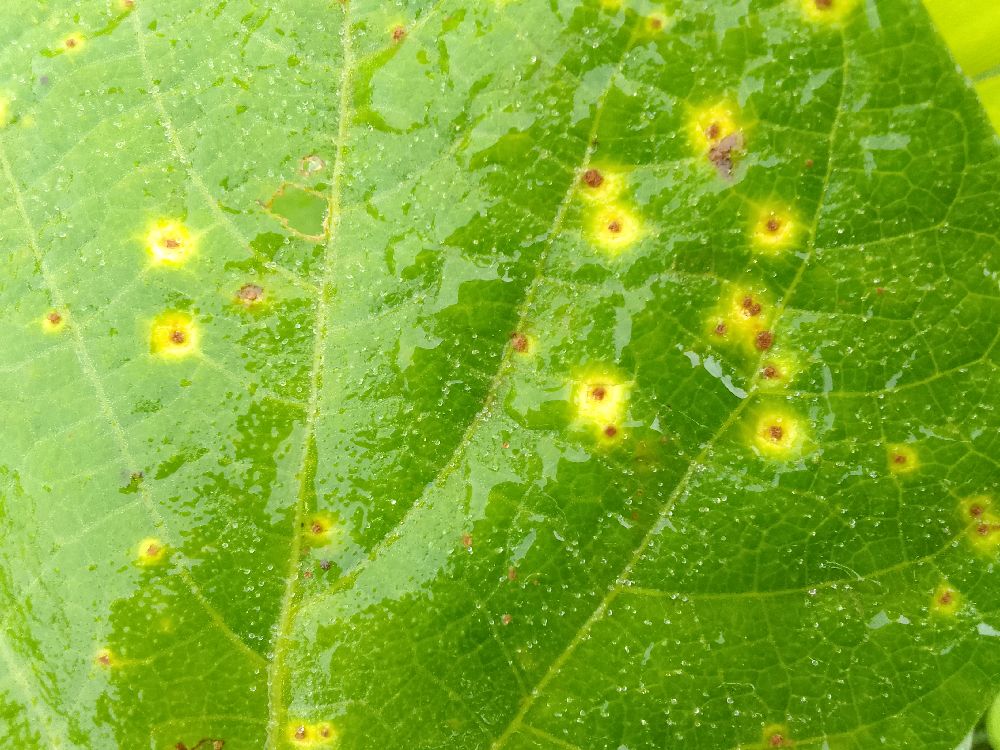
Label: rust